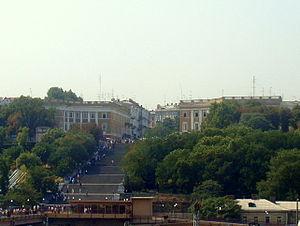
L'escalier du Potemkine, également appelé « Escalier Richelieu », est un escalier monumental situé à Odessa, en Ukraine, considéré comme l'entrée officielle de la ville pour celui venant de la mer, et représente son symbole le plus connu.